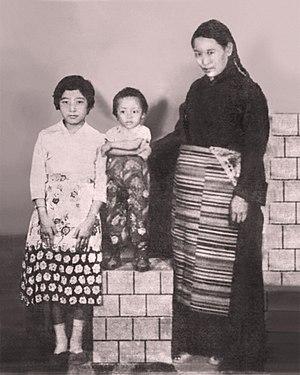
Kundeling Kunsang, à Calcutta
Kundeling Kunsang aussi appelée Pamo Kunsang et Gurteng Kunsang est une femme tibétaine. Considérée comme une militante pour l'indépendance du Tibet, elle est emprisonnée lors du soulèvement tibétain de 1959, et exécutée par des soldats chinois dix plus tard.